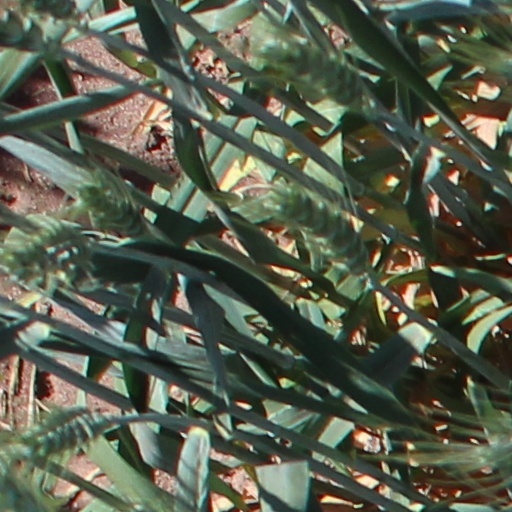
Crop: wheat